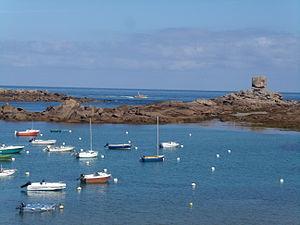
Trégastel, le petit port, le dé, et au large, le Président Toutain, vedette SNSM de Ploumanac'h